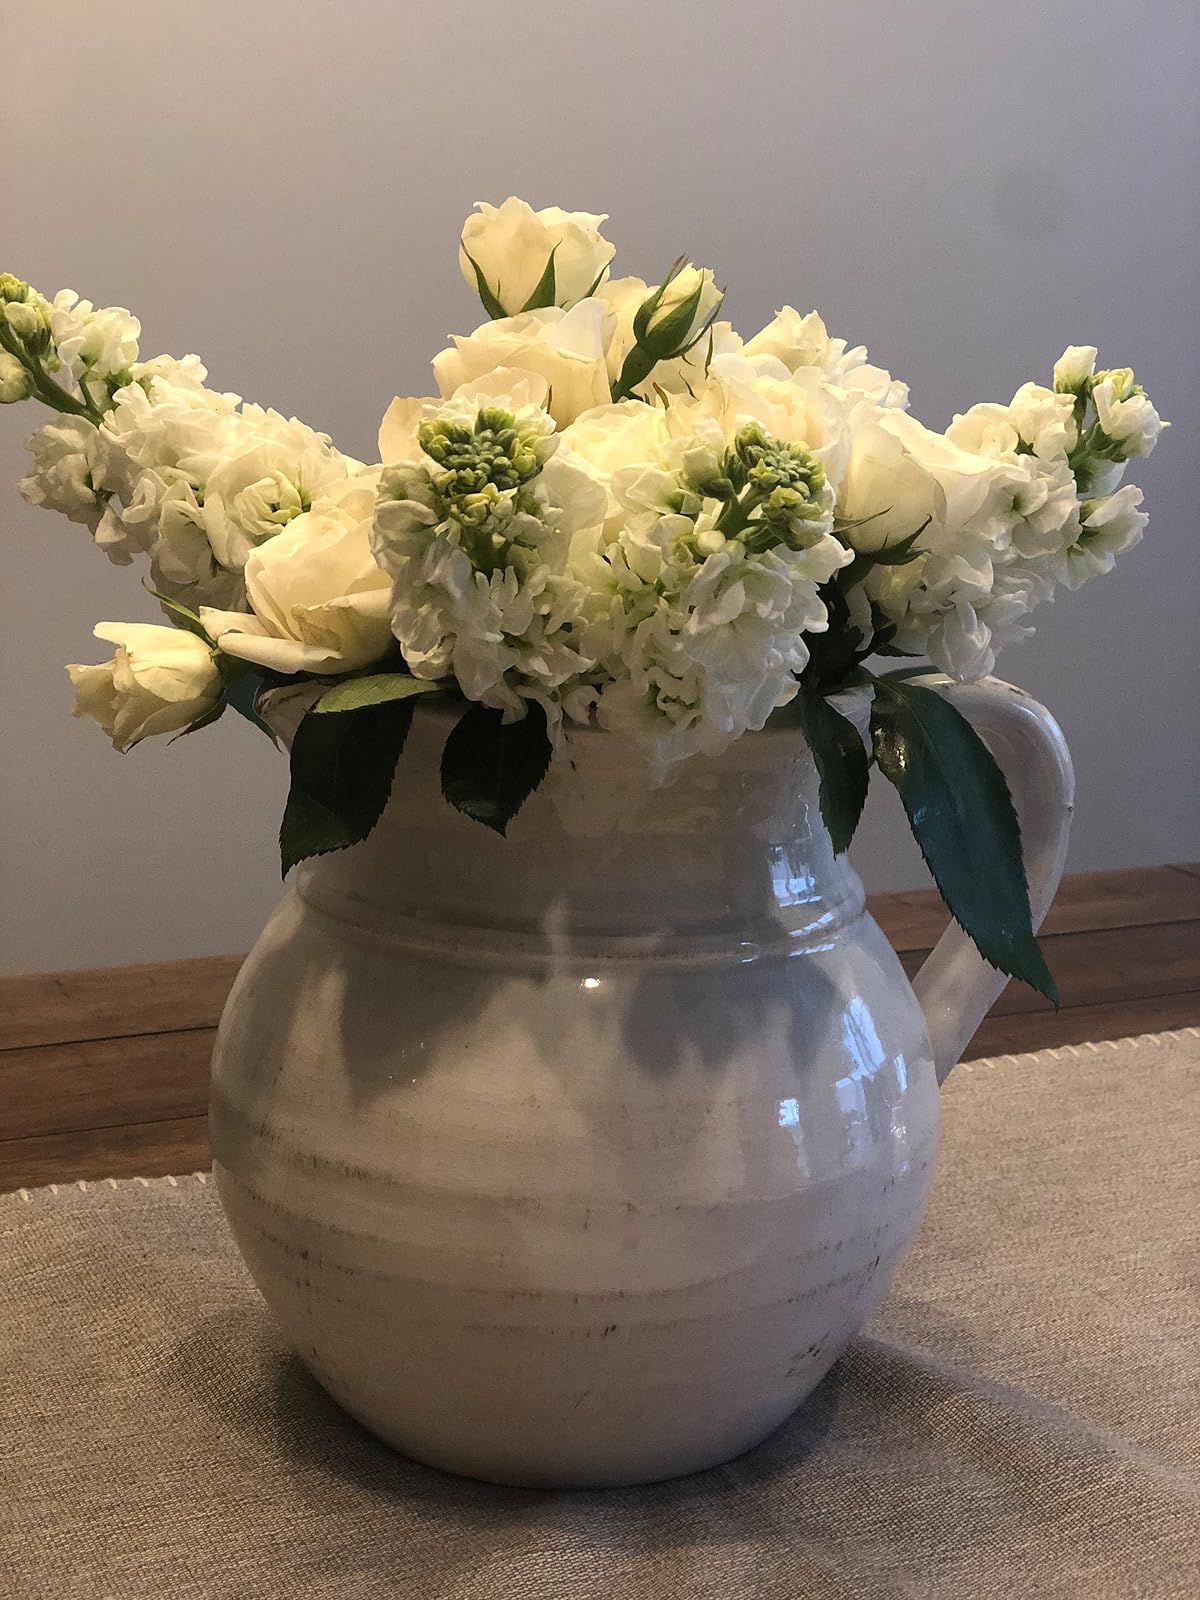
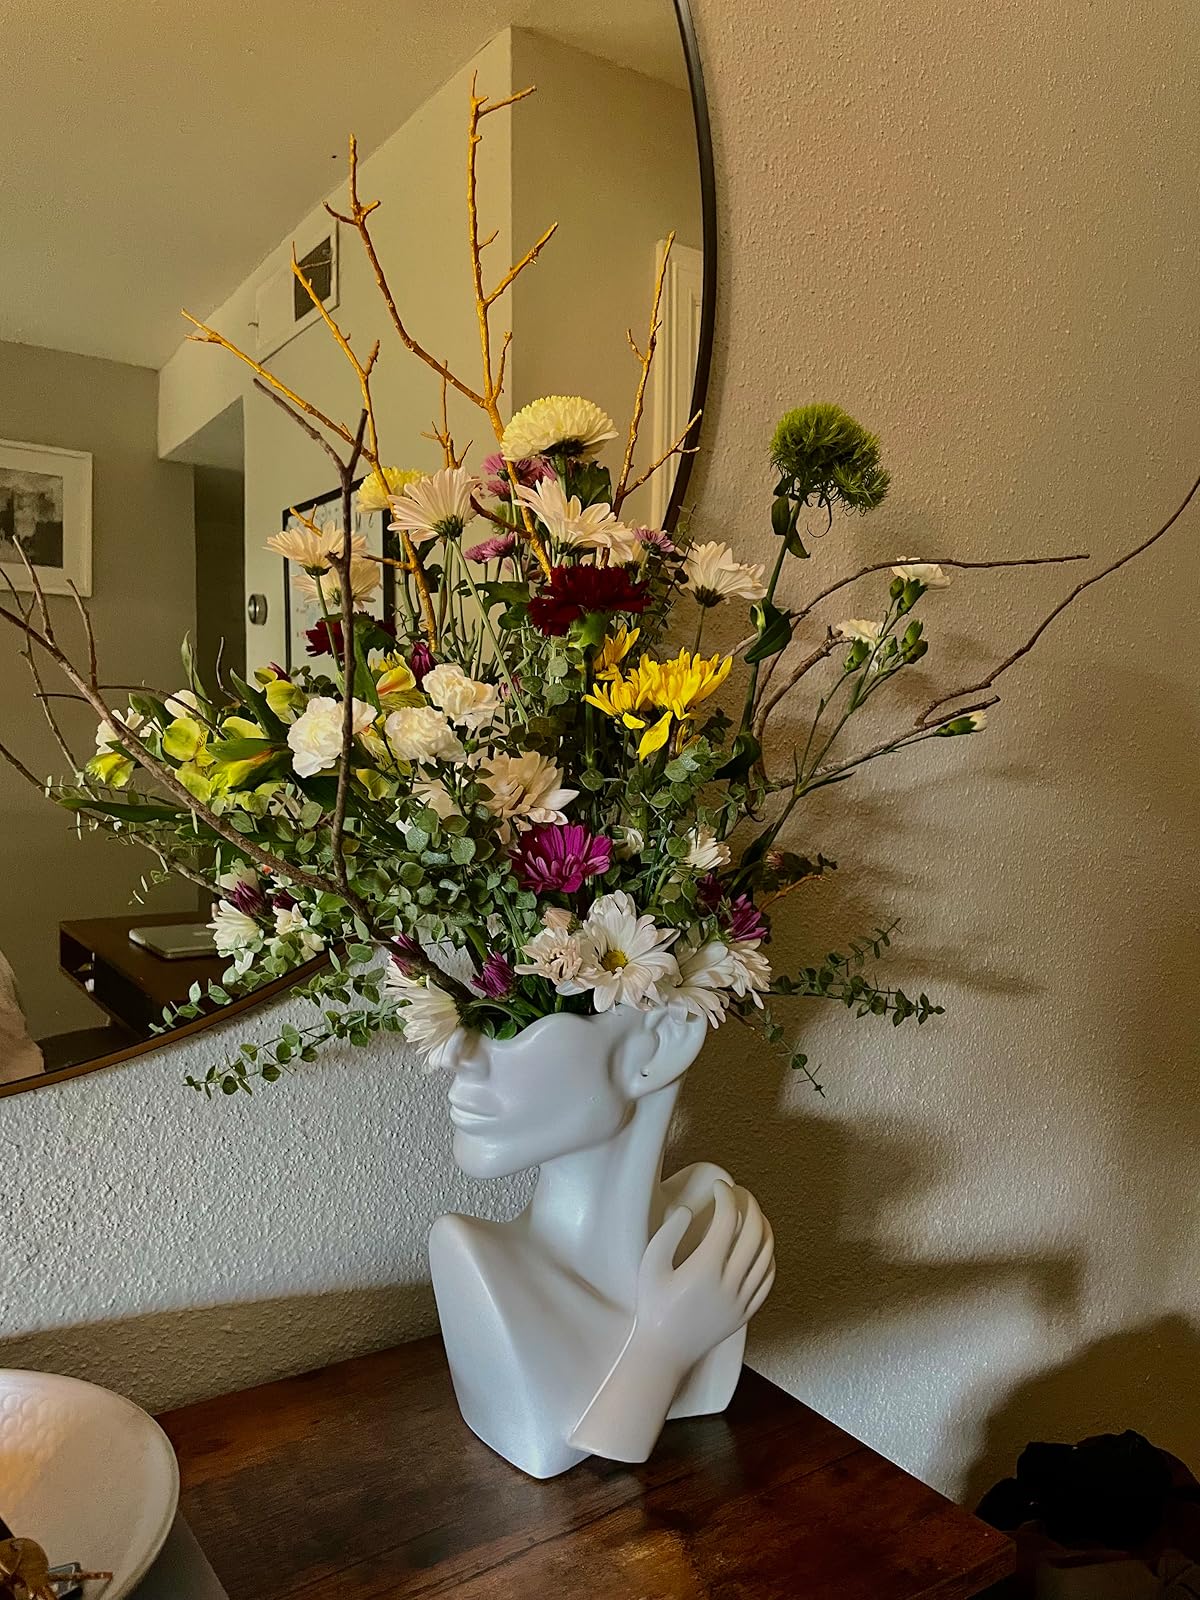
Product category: vase
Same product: no